Gorilla

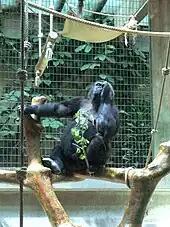
Gorilla at the Basel Zoo

Females mature at 10–12 years (earlier in captivity), and males at 11–13 years. A female's first ovulatory cycle occurs when she is six years of age, and is followed by a two-year period of adolescent infertility. The estrous cycle lasts 30–33 days, with outward ovulation signs subtle compared to those of chimpanzees. The gestation period lasts 8.5 months. Female mountain gorillas first give birth at 10 years of age and have four-year interbirth intervals. Males can be fertile before reaching adulthood. Gorillas mate year round.